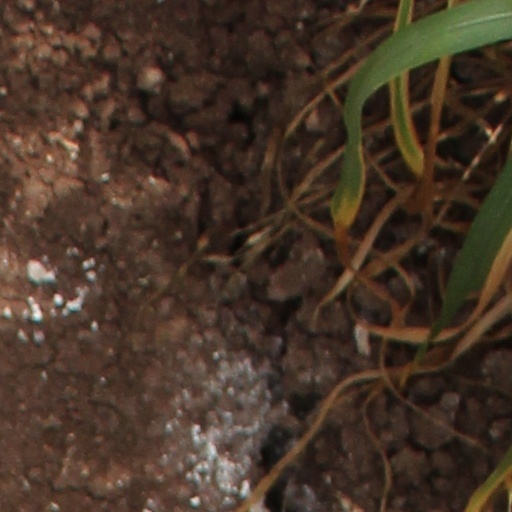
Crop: wheat